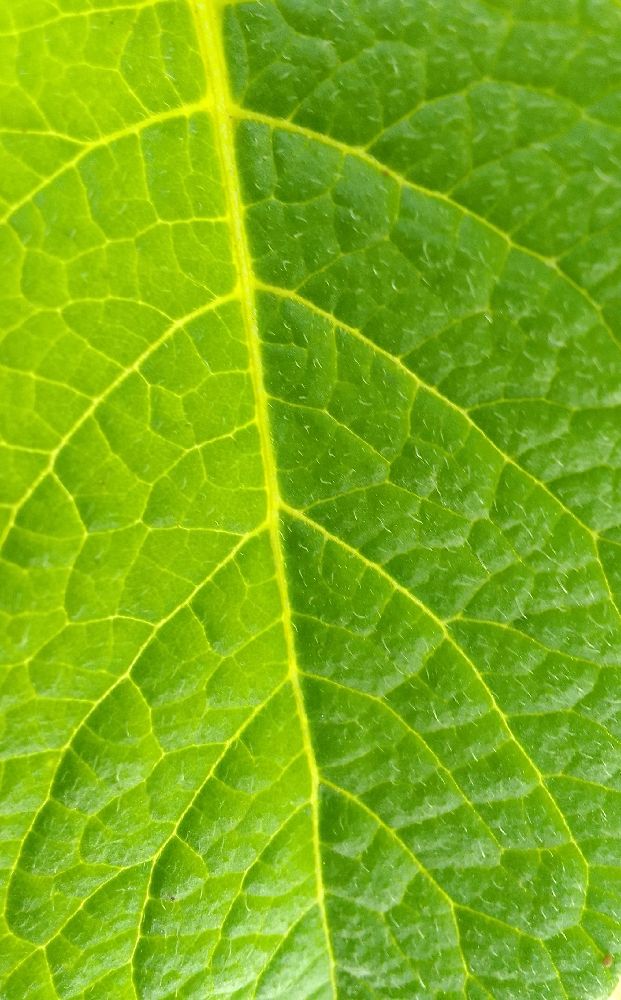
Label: Healthy